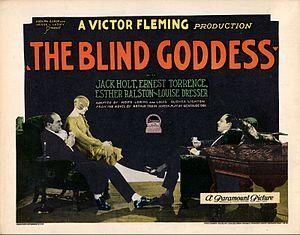
The Blind Goddess est un film américain réalisé par Victor Fleming, sorti en 1926.